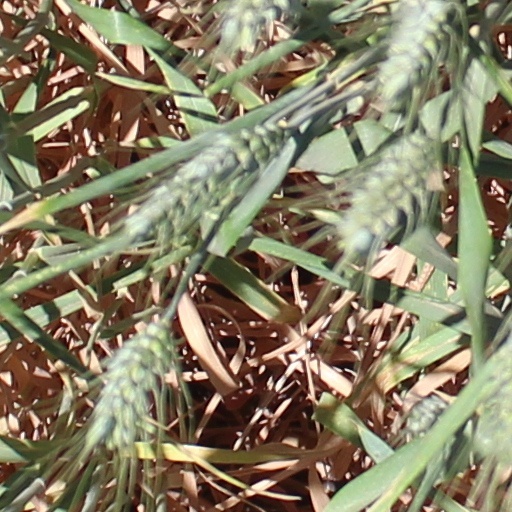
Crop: wheat